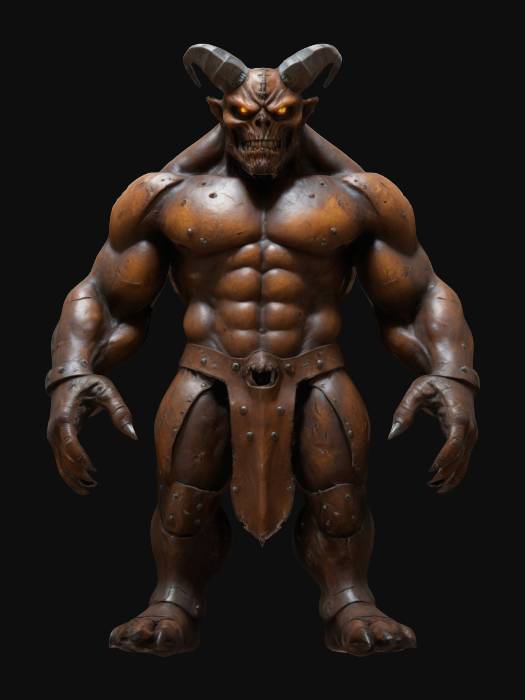
미적 점수 (1~10점): 9